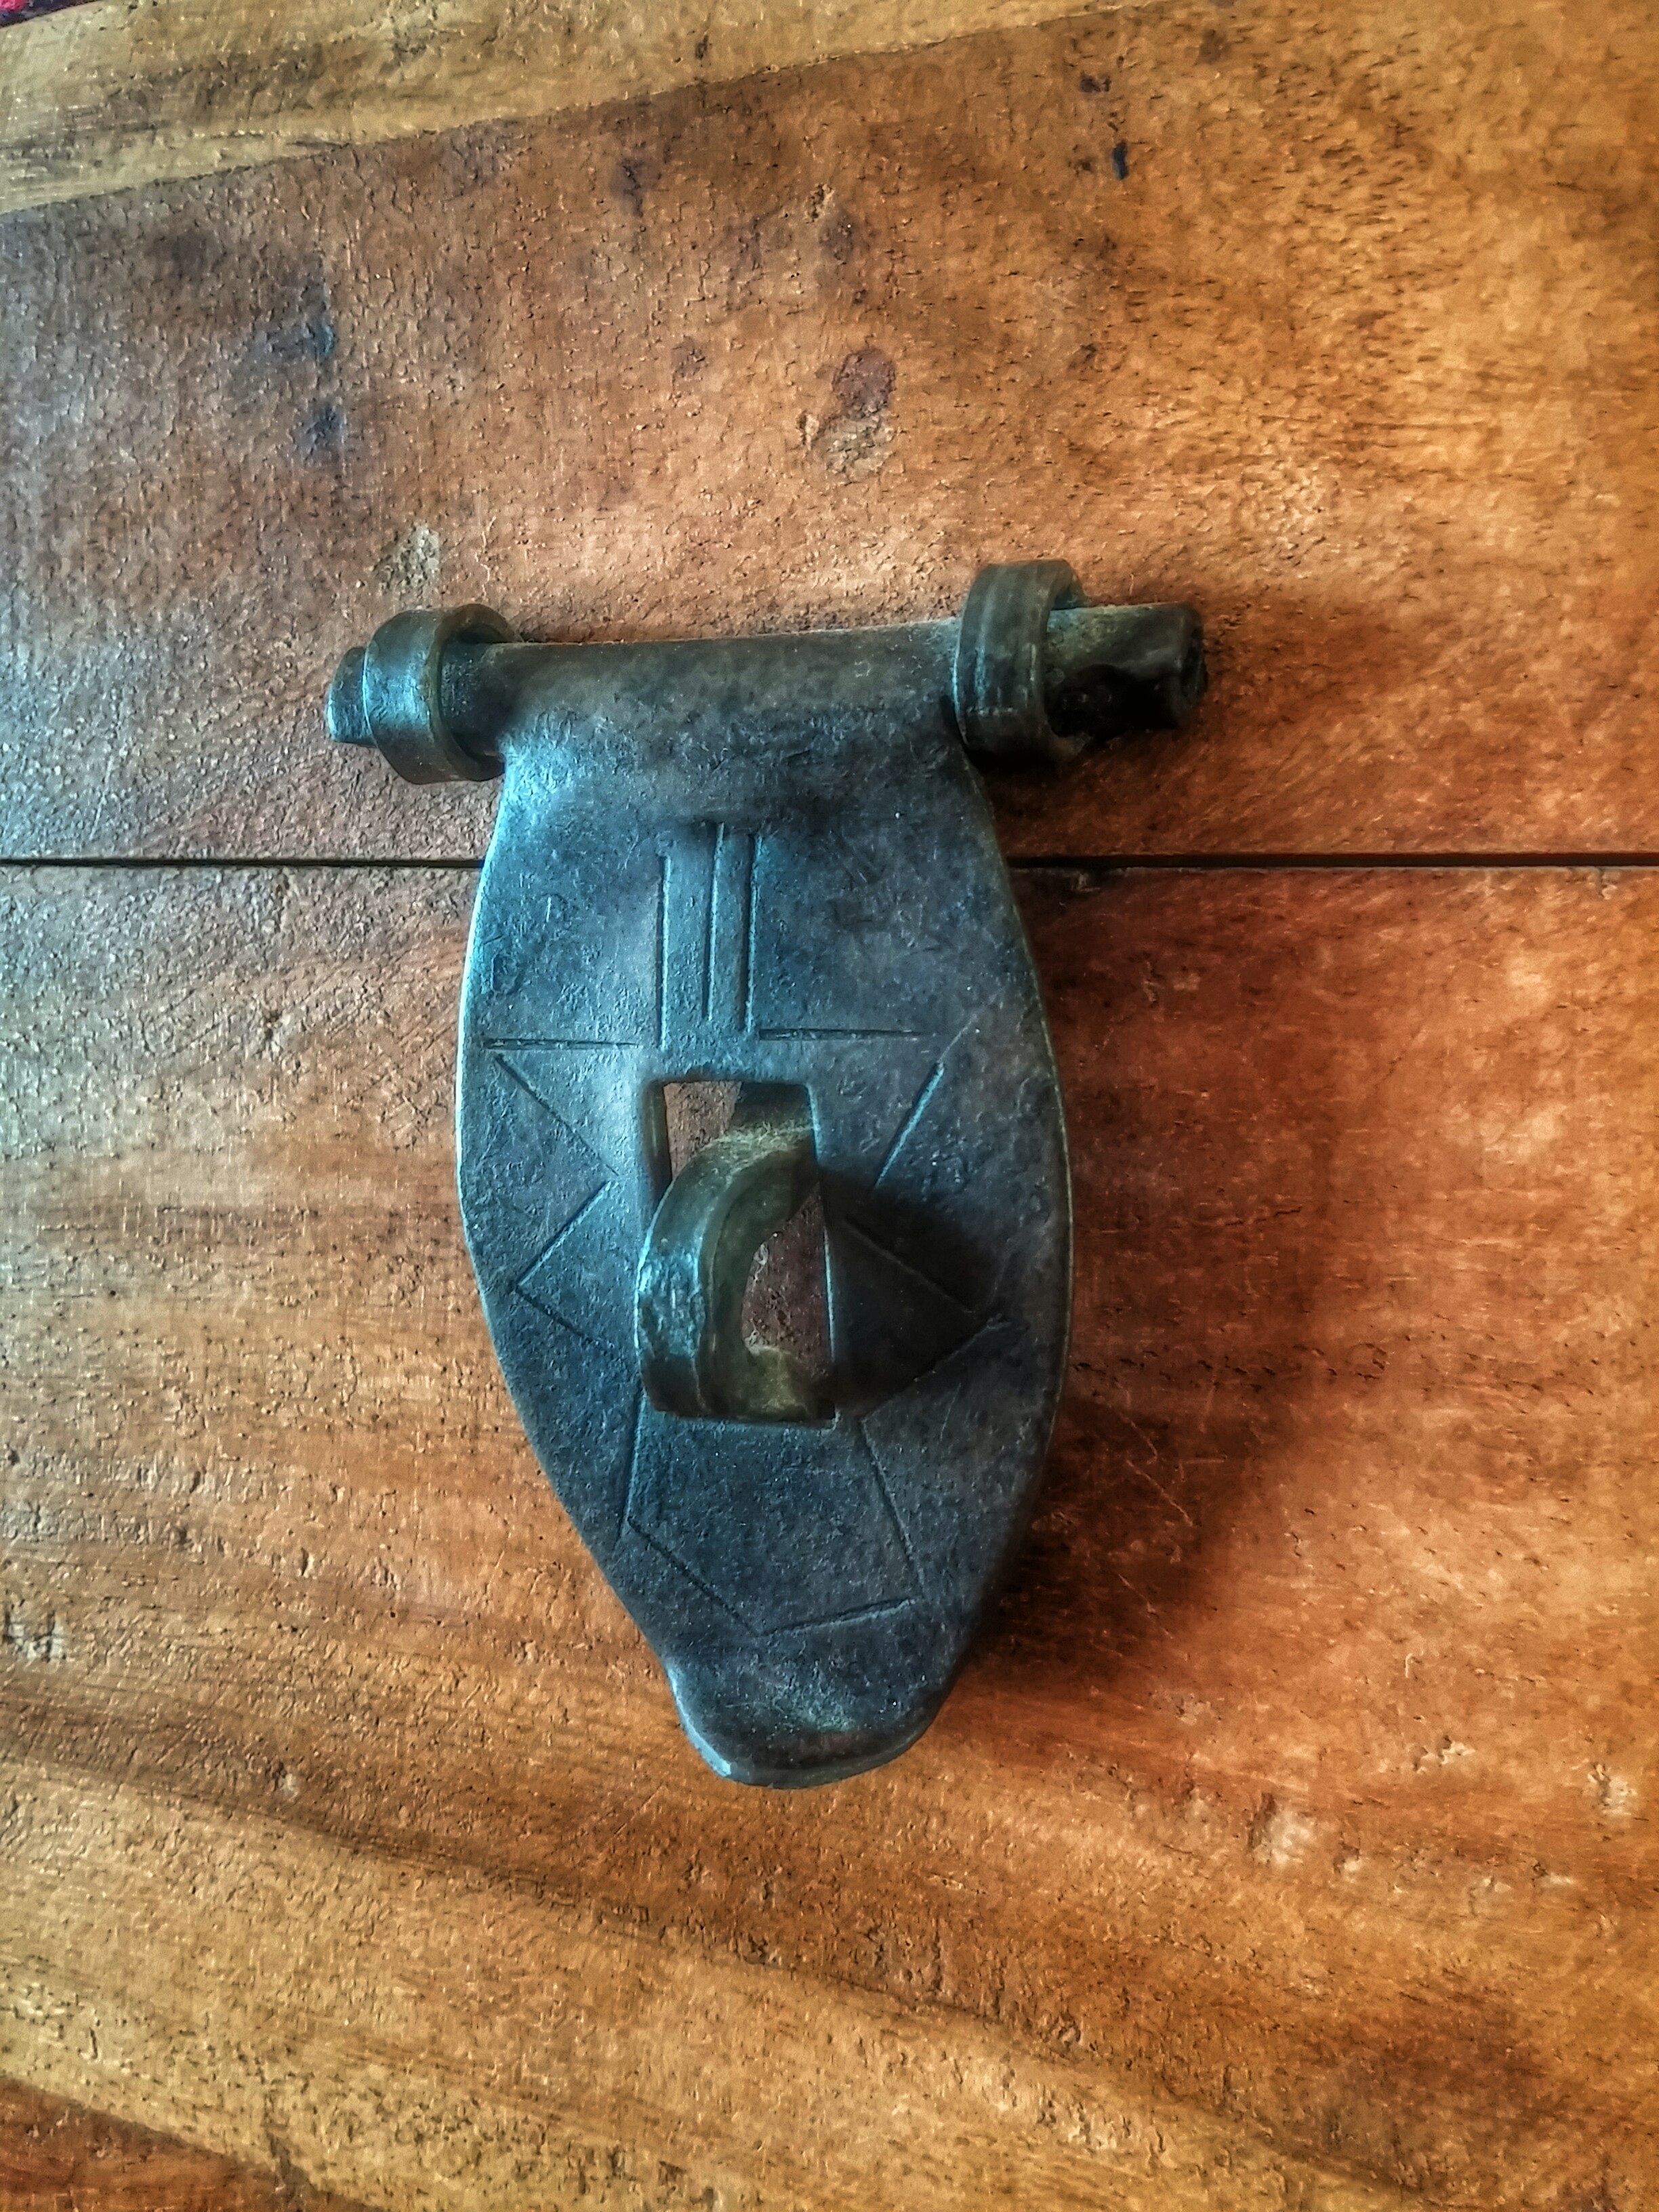
wood, antique, old, rustic, blue, box, chest, wooden, footwear, iron, timber, lock, organ, treasure